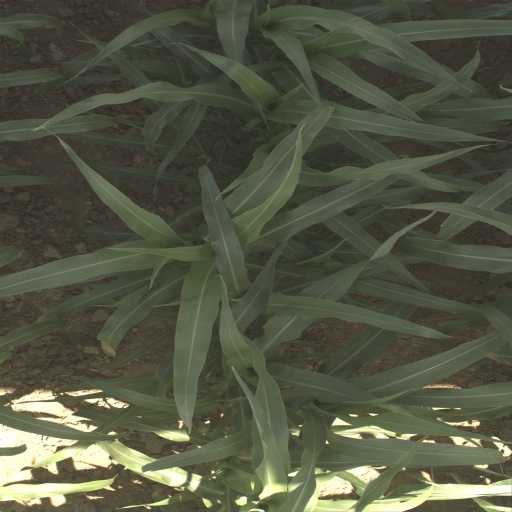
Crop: sorghum